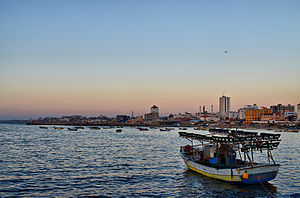
Gaza / Borgmestre
Havnen i Gaza
Denne artikel omhandler Gaza By. For territoriet, se Gazastriben